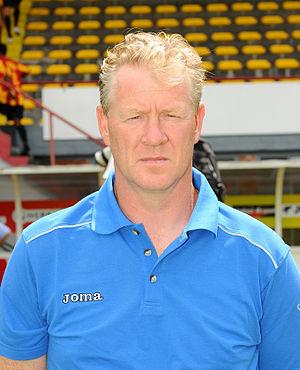
Peter Maes est un footballeur puis entraîneur belge, né le 1ᵉʳ juin 1964 à Schoten. Il joue durant sa carrière professionnelle au poste de gardien de but.